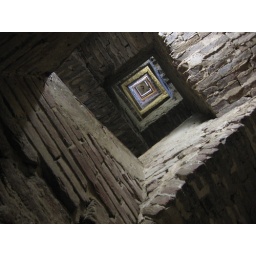
Looking up the clock tower in Sienna.